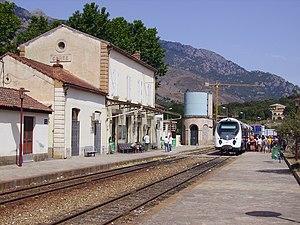
Le train 23 Bastia-Ajaccio stationne en gare de Corte le 22 juillet 2009.
La gare de Corte est une gare ferroviaire française de la ligne de Bastia à Ajaccio. Elle est située sur le territoire de la commune de Corte, dans le département de Haute-Corse et la Collectivité territoriale de Corse.